Postage stamps and postal history of Chad

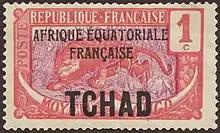
A French colonial stamp overprinted for use in Chad

Chad came under civil administration in 1920, and in 1922 received its own stamps, consisting of the issues of Middle Congo overprinted "TCHAD". The initial issue consisted of 18 values ranging from 1 centime to 5 francs. As with Oubangui-Chari, the administrative situation was clarified from 1924 on by the addition of an additional overprint "AFRIQUE EQUATORIALE FRANCAISE". 32 color and value combinations appeared between 1924 and 1933, along with another 9 surcharged with new values.